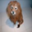
Label: dog